Viking bus station

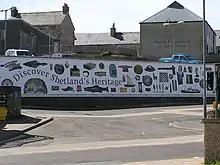
The mural in 2007

In 2013, Shetland Islands Council proposed closing the waiting room and relocating the freight operations, which it expected would save £80,000 per year. Instead, ownership of the bus station was transferred to the private sector. In 2014, ownership of the station was transferred to a couple who operate a Chinese restaurant on its upper floor. The bus station was mostly operated by John Leask & Son's bus company that was founded in 1919. They had operated the busses from Viking until 2020, when they ceased operation due to the family closing the business. The bus services they operated were then split to be run by four other separate companies. During the COVID-19 pandemic in Scotland, Viking bus station was used as the base for a vaccination shuttle bus. In 2024, Viking bus station started to operate a commercial Sunday service for the first time.